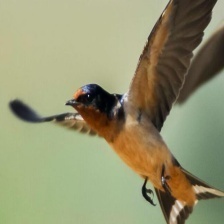
Species: BARN SWALLOW
Scientific name: HIRUNDO RUSTICA